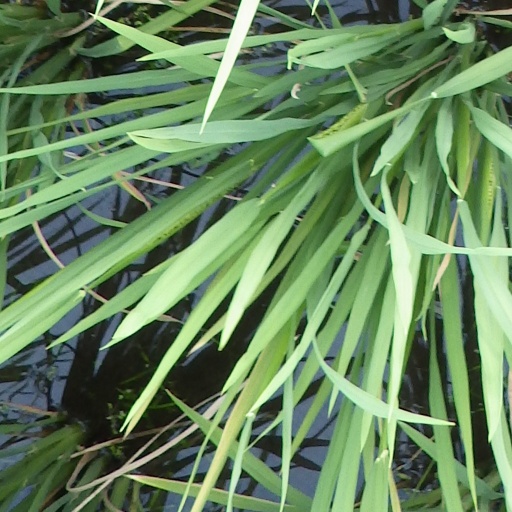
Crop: rice